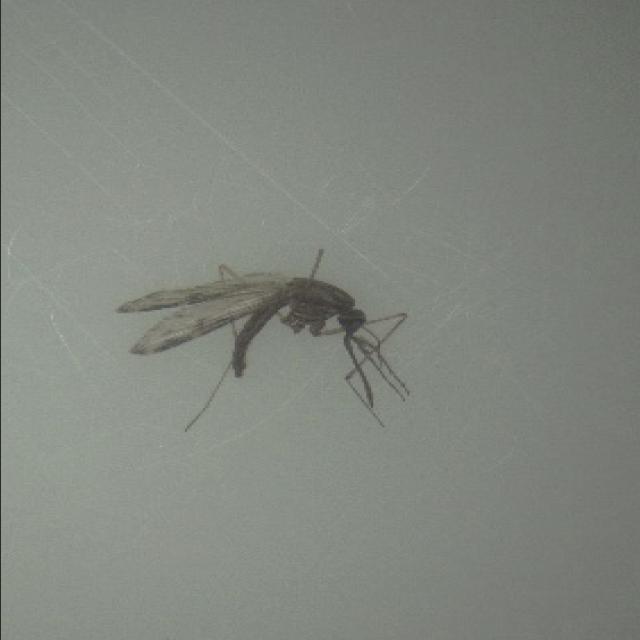
Species: anopheles_sinensis